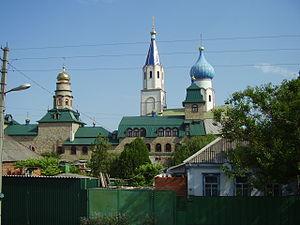
Timachiovsk est une ville du kraï de Krasnodar en Russie et le centre administratif du raïon Timachiovski. Sa population s'élevait à 53 446 habitants en 2013.